Nihon Dempa Kogyo

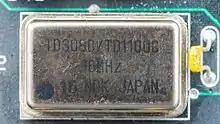
Crystal Clock Oscillator NDK TD308C/TD1100C

Nihon Dempa Kogyo has developed a prototype crystal-based disease detector which diagnoses disease from breath. The system works by detecting trace amounts of odor-causing substances found in a person's breath.